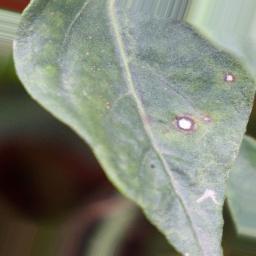
Label: cercospora